Tanker boot

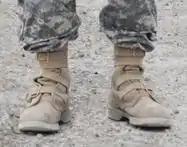
Tanker boots of an M1 Abrams crewman.

Tanker boots are military boots closely associated with soldiers who serve on tanks. The tanker boot was "designed by Dehner's own H. E. Ketzler and General George S. Patton Jr. in 1937" who "wanted something easy and "fast" to get on." Regular combat boots are laced through metal eyelets in the leather upper, but the tanker boots are fastened with leather straps which wrap around the upper and buckle near the top. This benefits the wearer in several ways: